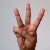
The image shows a hand gesture representing the letter 'W' in Indian Sign Language.